Alton, Illinois

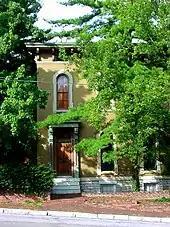
Historic Alton home

Alton became the seat of a diocese of the Catholic Church in 1857. Its first bishop was French-born Henry Damian Juncker. The new diocese had 58 churches, 18 priests, and 50,000 Catholics. When he died, 11 years later, the churches were 125, the priests more than 100, and the Catholics 80,000. He was succeeded by Peter Joseph Baltes from Germany (1869–1886) and James Ryan (1888–1923). In 1923 the bishop's seat was moved to Springfield, Illinois. The Diocese of Alton, no longer a residential bishopric, is today listed by the Catholic Church as a titular see. Titular bishops appointed to the see have been John Clayton Nienstedt, and Josu Iriondo.